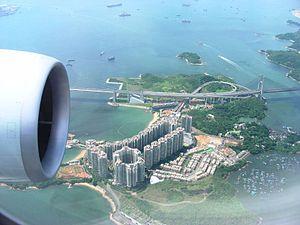
Ma Wan est une petite île d'un kilomètre carré située à Hong Kong entre l'île de Tsing Yi, au nord-est, et celle de Lantau, au sud-ouest. Elle est traversée par l'autoroute qui relie aéroport international de Hong Kong au continent.